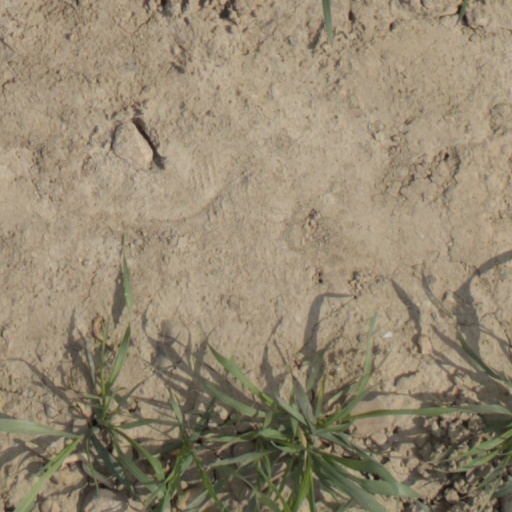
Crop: wheat